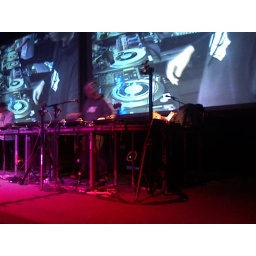
Cut Chemist in person and on the big screen